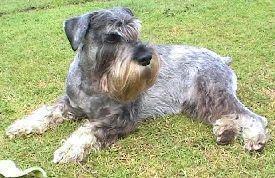
standard_schnauzer